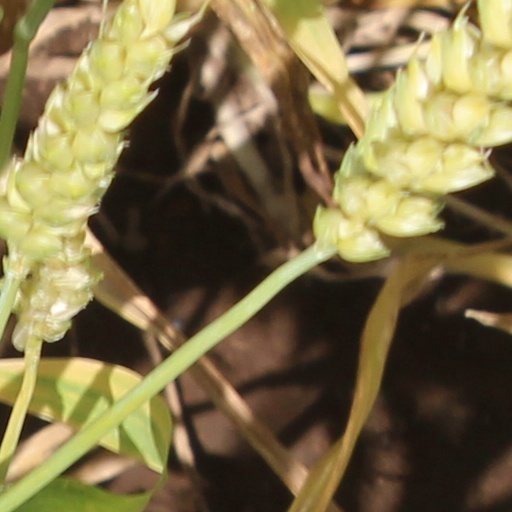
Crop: wheat